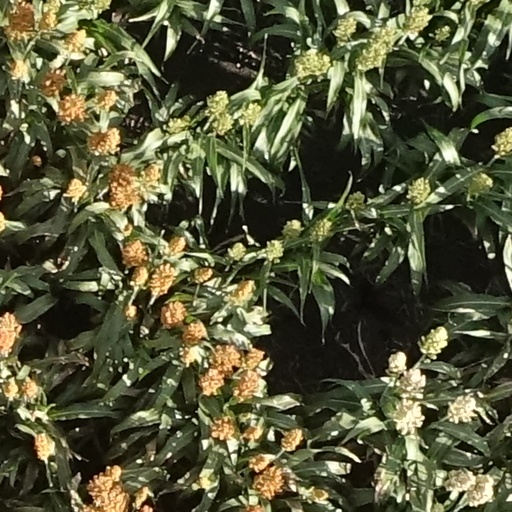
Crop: sorghum